All the Young Men

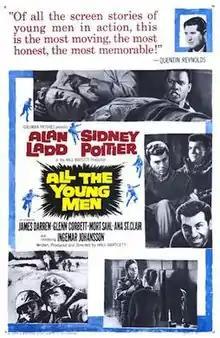
1960 theatrical poster

All the Young Men is a 1960 American Korean War feature film directed by Hall Bartlett and starring Alan Ladd and Sidney Poitier dealing with desegregation in the United States Marine Corps. Poitier plays a sergeant unexpectedly placed in command of the survivors of a platoon in the Korean War. The film explores the racial integration of the American military, centering on the African-American sergeant's struggle to win the trust and respect of the men in his unit.